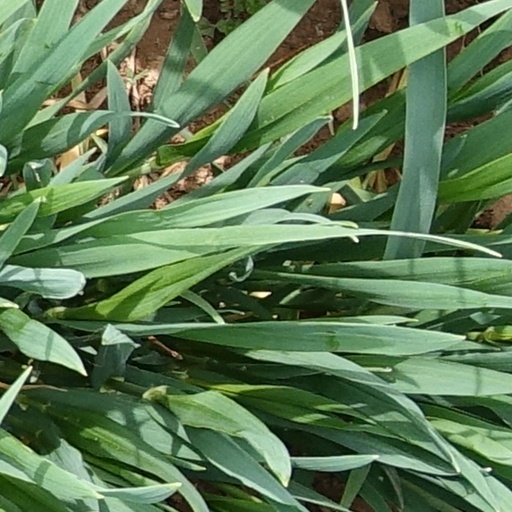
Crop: wheat